Boer republics

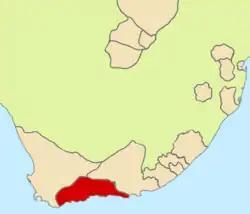
Swellendam in 1795 shown in red.

By 1795 the dissatisfaction towards the Dutch East India Company caused the burghers of Swellendam to revolt, and on 17 June 1795 they declared themselves a Republic. Hermanus Steyn was appointed as President of the Republic of Swellendam. The burghers of Swellendam started to call themselves "national burghers" – after the style of the French Revolution. However, the Republic was short-lived and was ended on 4 November 1795 when the Cape was occupied by the Kingdom of Great Britain.